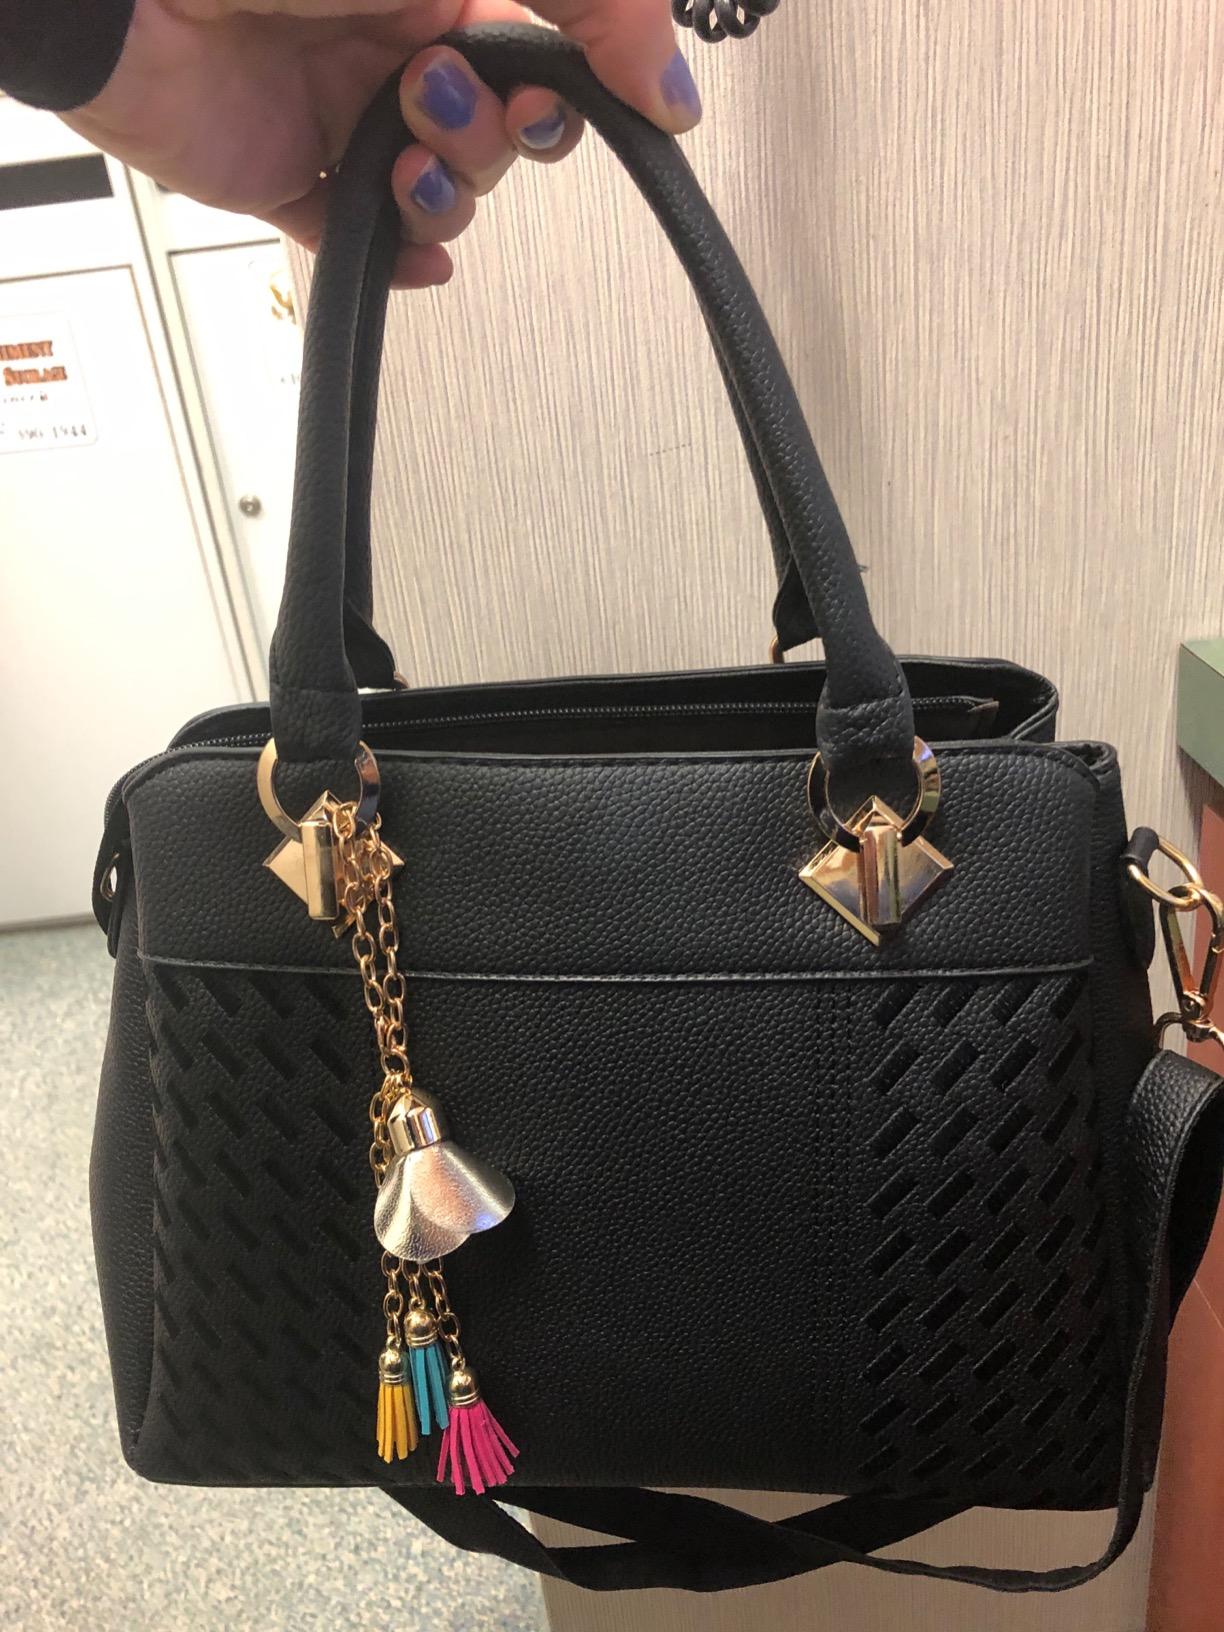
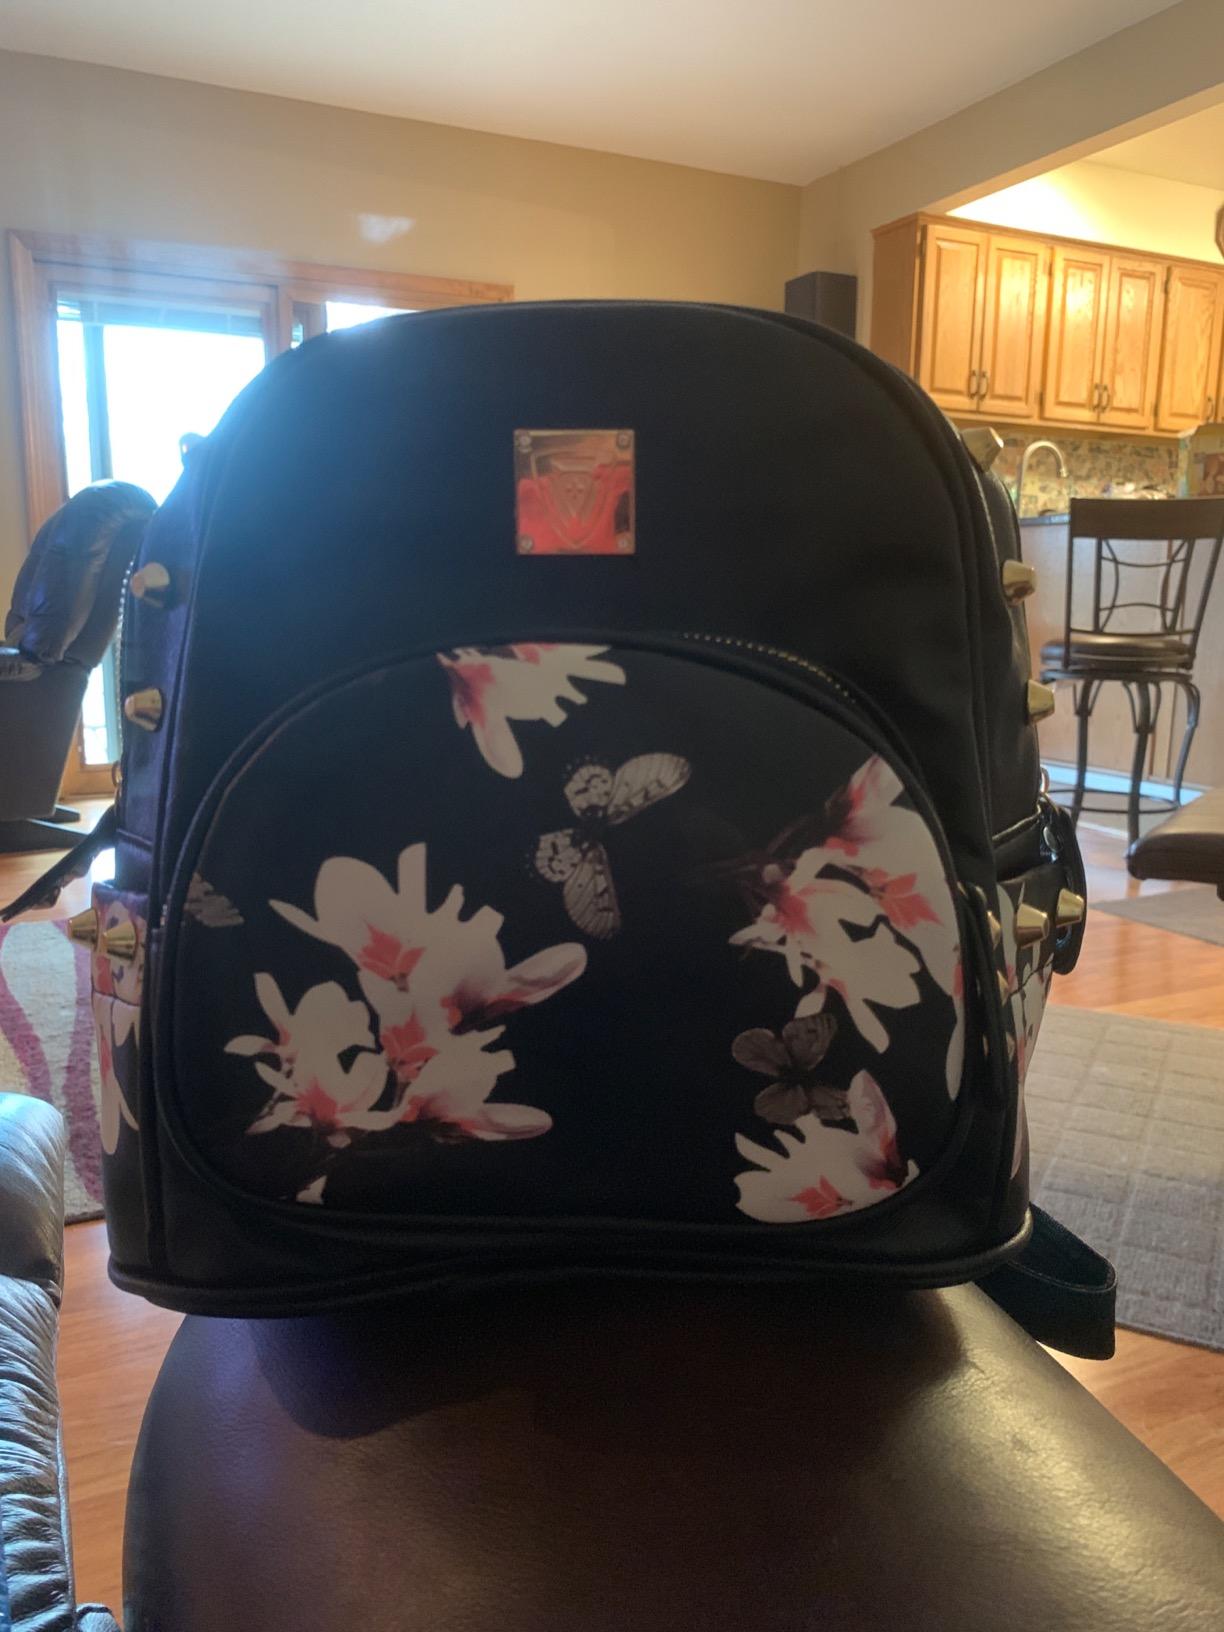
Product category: accessories_handbag
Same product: no